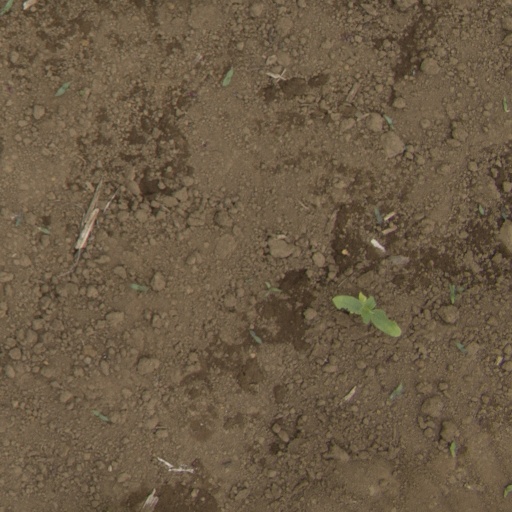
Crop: Jerusalem artichoke